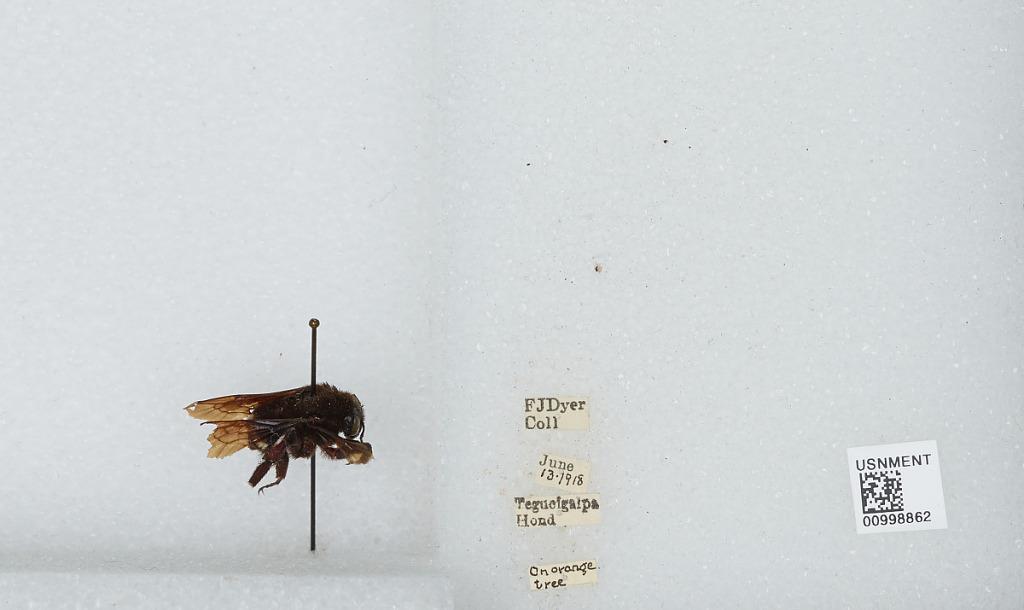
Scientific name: Bombus (Pyrobombus) mixtus Cresson
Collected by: F. Dyar
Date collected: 1918-6-13
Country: Honduras